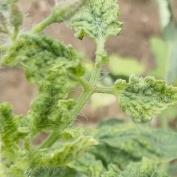
Crop: Tomato
Condition: virosis-d